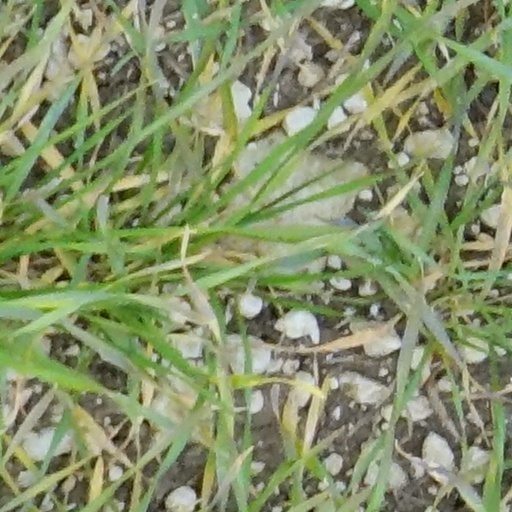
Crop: wheat